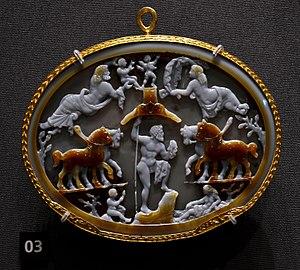
Poséidon est le dieu de la mer et des océans, ainsi que l'« ébranleur du sol » — dieu des tremblements de terre et des sources dans la mythologie grecque. Son symbole principal est le trident, qu'il reçoit des Cyclopes pendant la Titanomachie, il est aussi symbolisé par le dauphin, et surtout le cheval mais encore le taureau. Les Romains l'assimilent à un Neptune originel, peu fourni alors en mythe, mais avec lequel il finit par se confondre totalement. Il est l’un des fils de Cronos et de Rhéa, notamment le frère de Zeus, d'Héra et d'Hadès, il se marie à Amphitrite mais semble néanmoins avoir eu d'autres conquêtes.